Herzberg am Harz

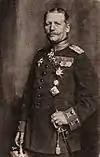
Karl von Einem, ca 1920's

Herzberg Castle in the Duchy of Saxony was first mentioned in an 1143 deed. A hunting lodge at the site was already erected from 1024 to 1029 by King Lothair II. It was seized by the Saxon Welf dynasty in 1144 and in 1158 became a property of Duke Henry the Lion with consent of the Hohenstaufen emperor Frederick Barbarossa.